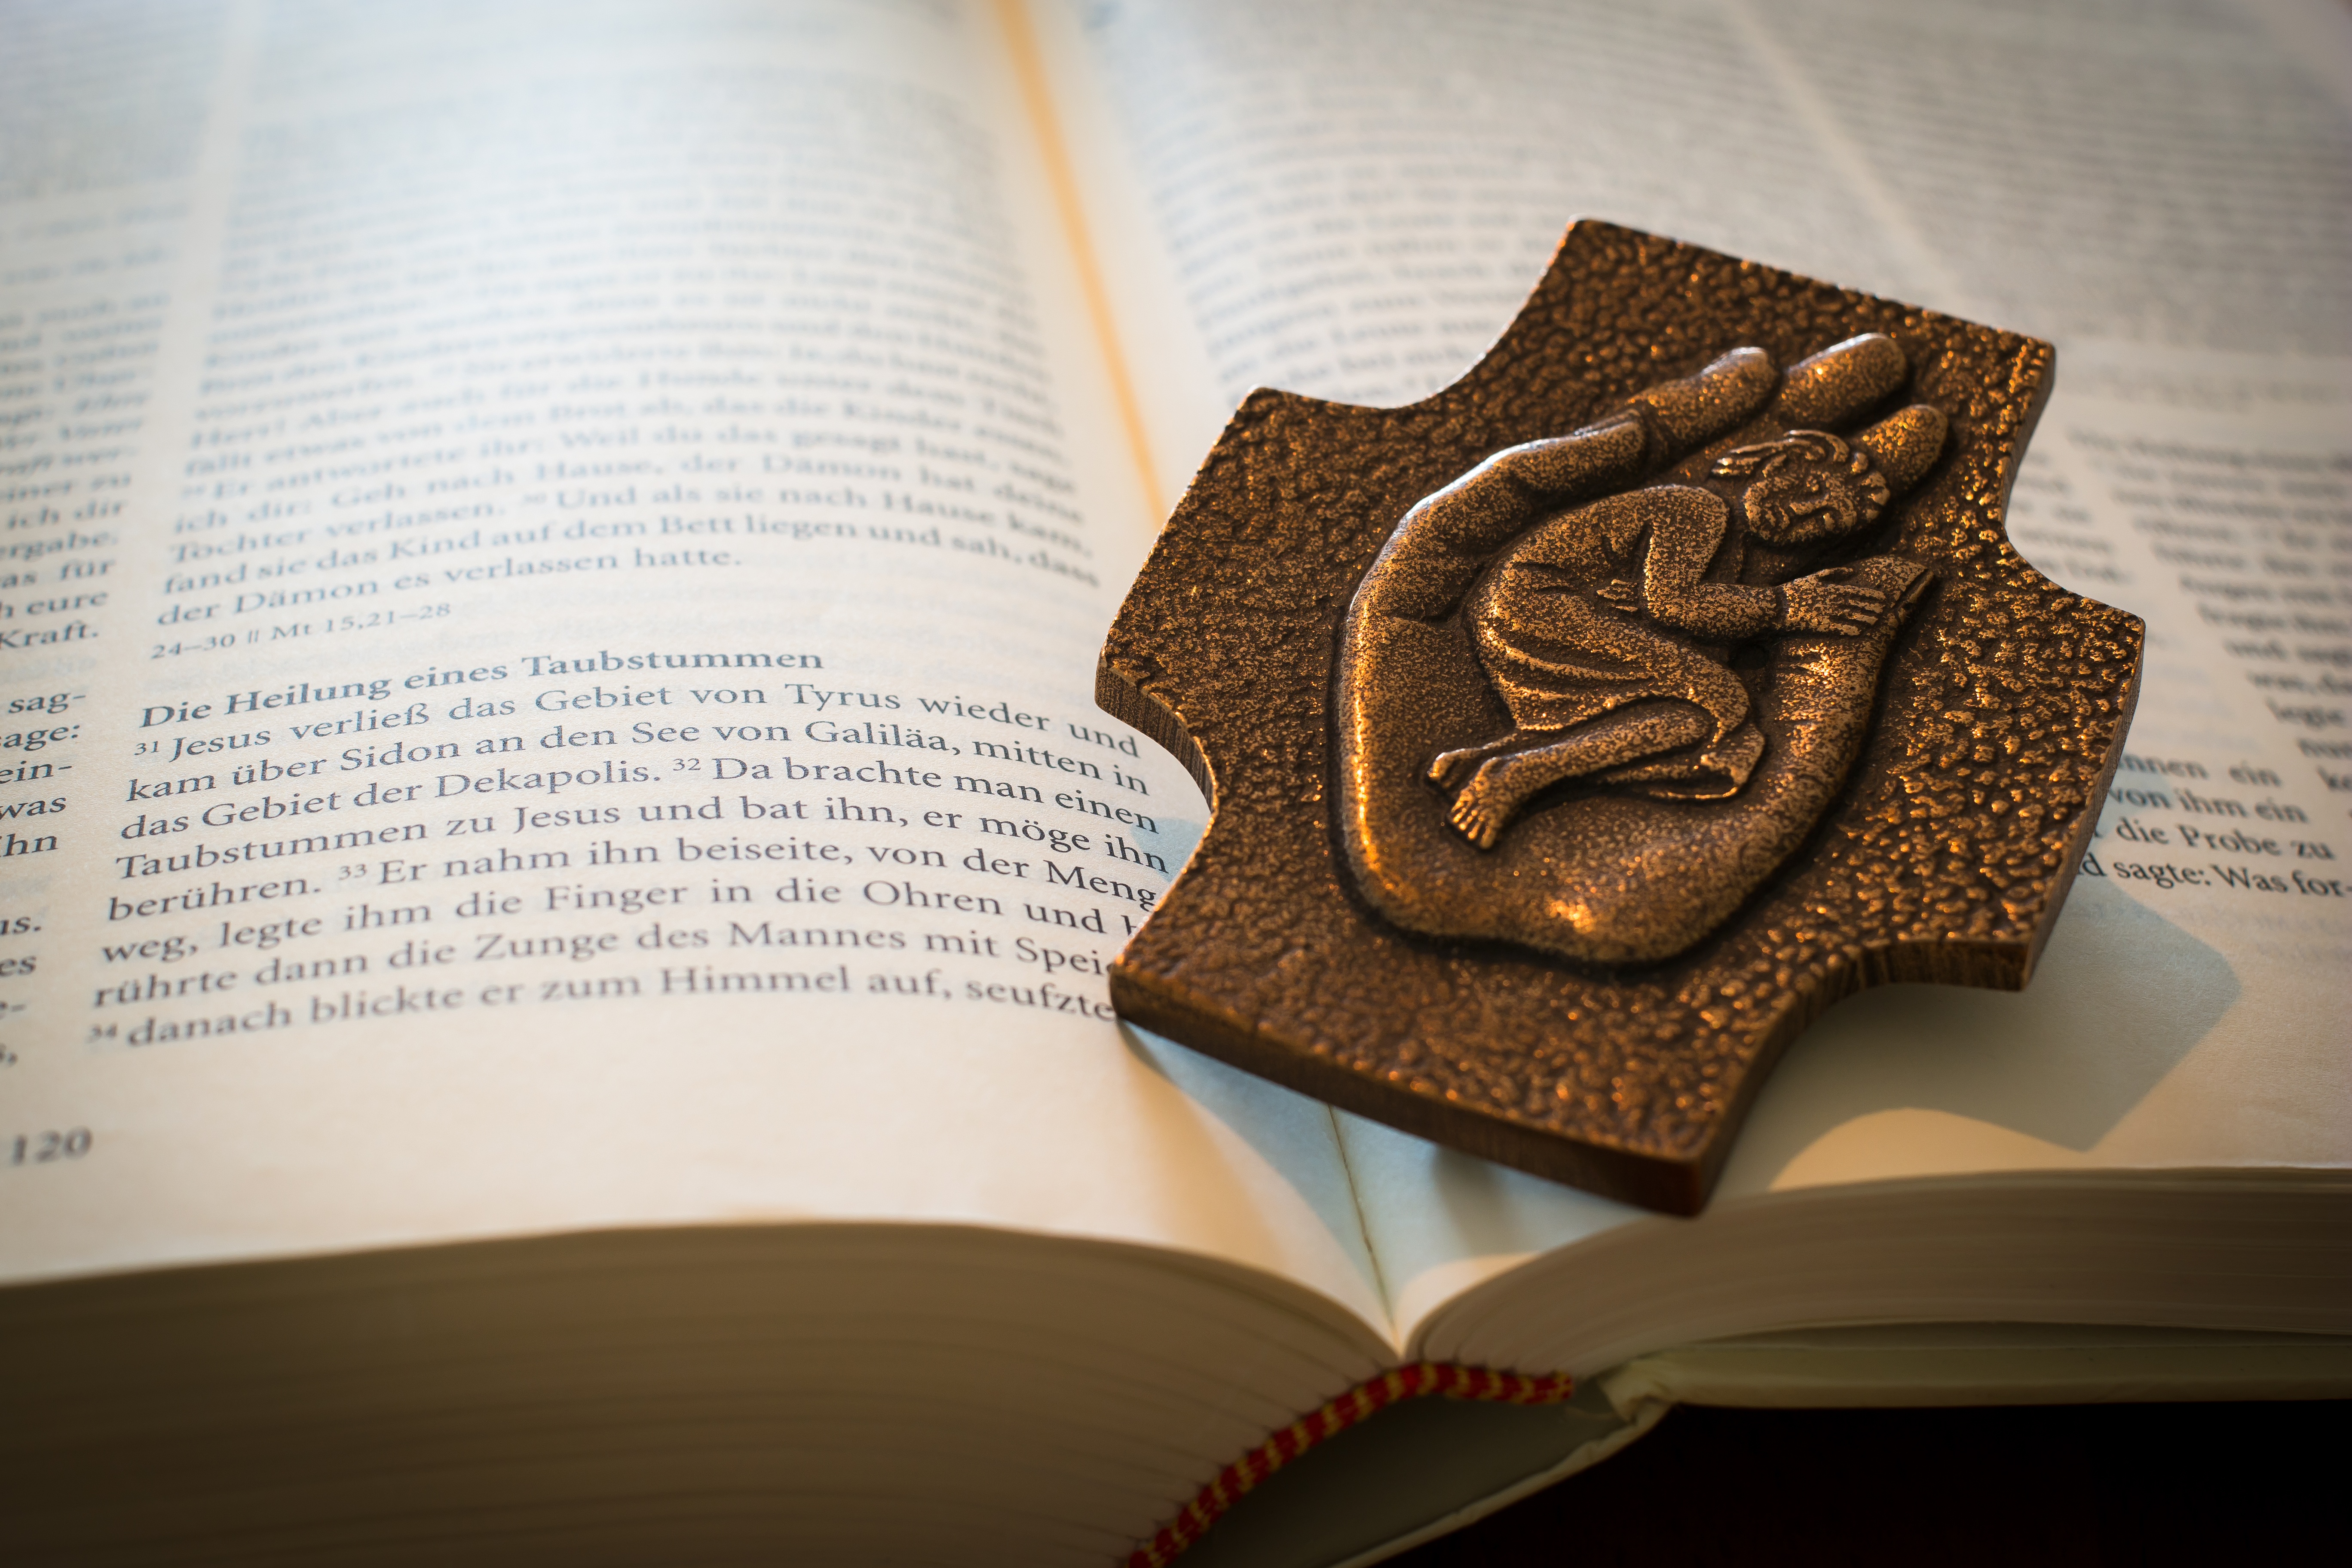
hand, book, religion, cross, christian, security, bible, brand, font, art, design, faith, christianity, bronze, holy, organ, protection, god, resurrection, redemption, healing